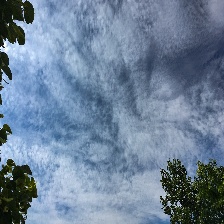
Cloud type: Cirroculumulus